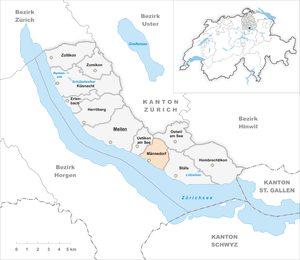
Männedorf est une commune suisse du canton de Zurich, située dans le district de Meilen, sur la rive droite du lac de Zurich.